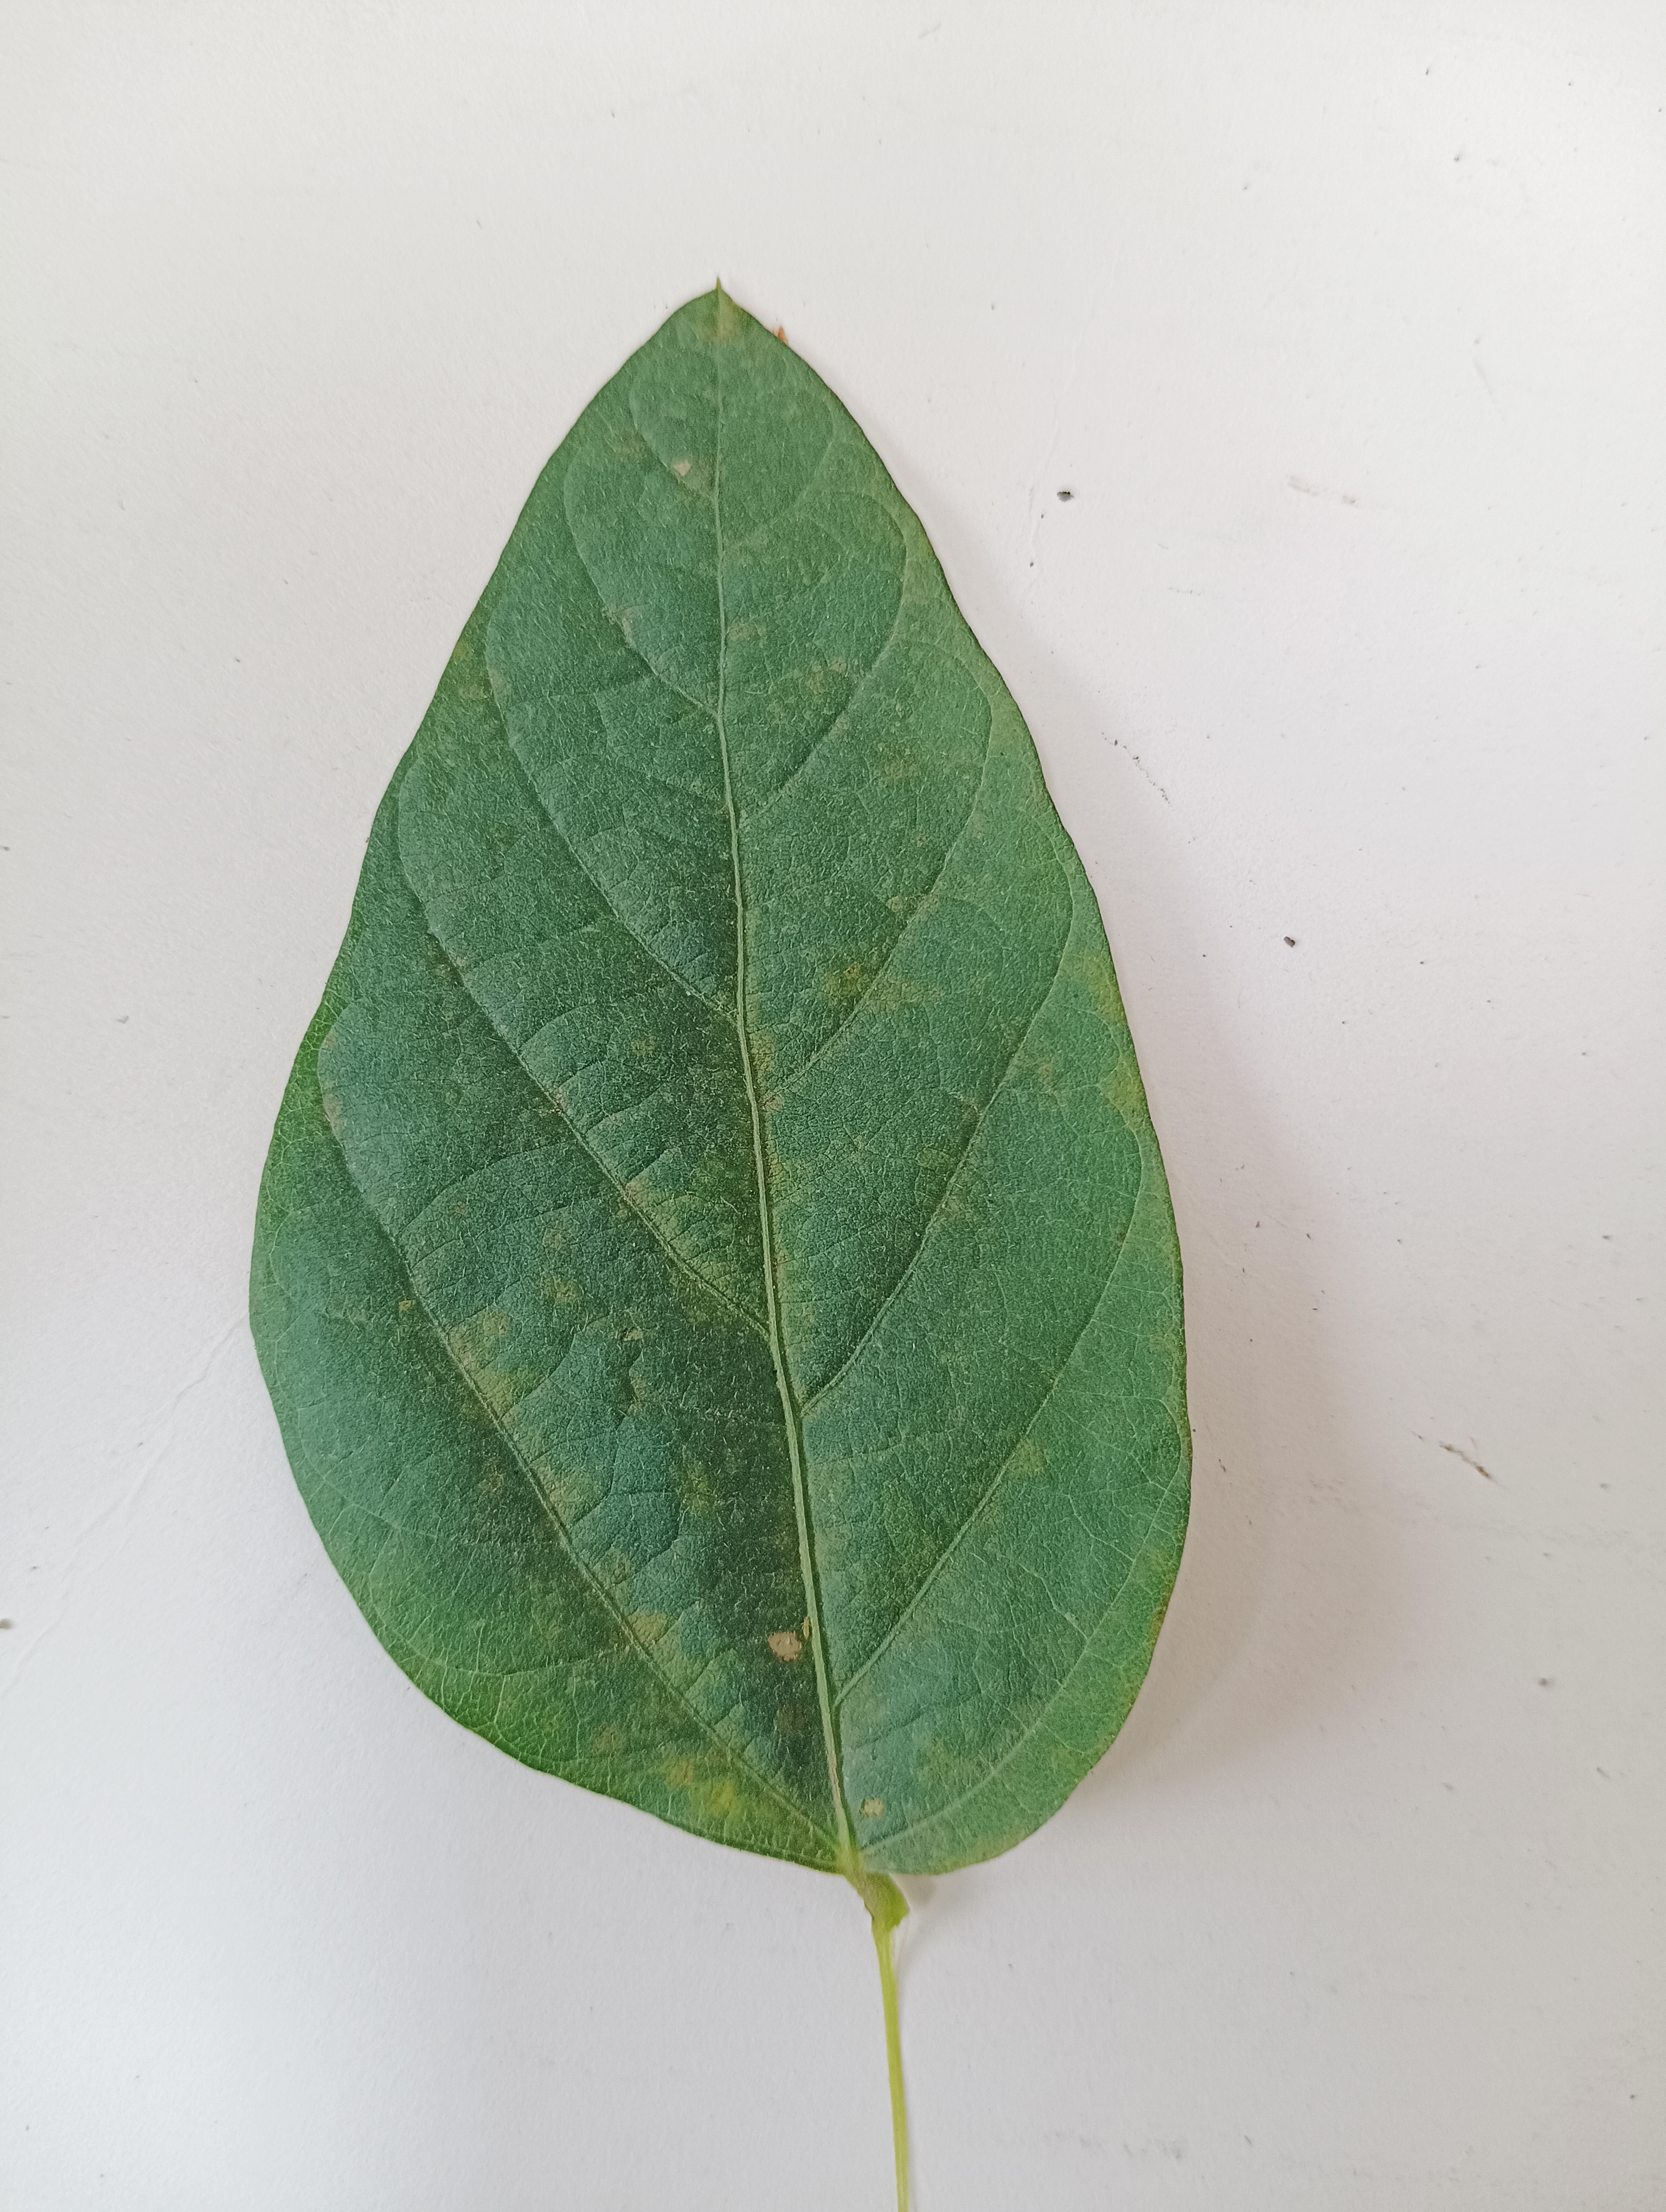
Label: Healthy